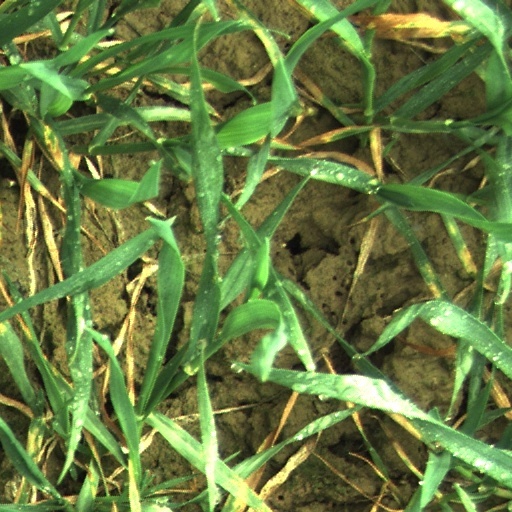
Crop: wheat